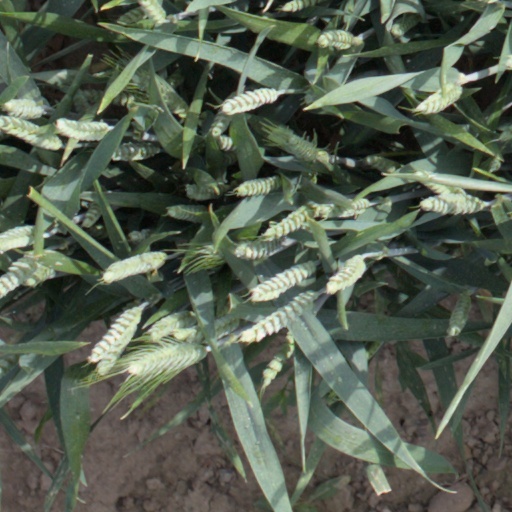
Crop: wheat